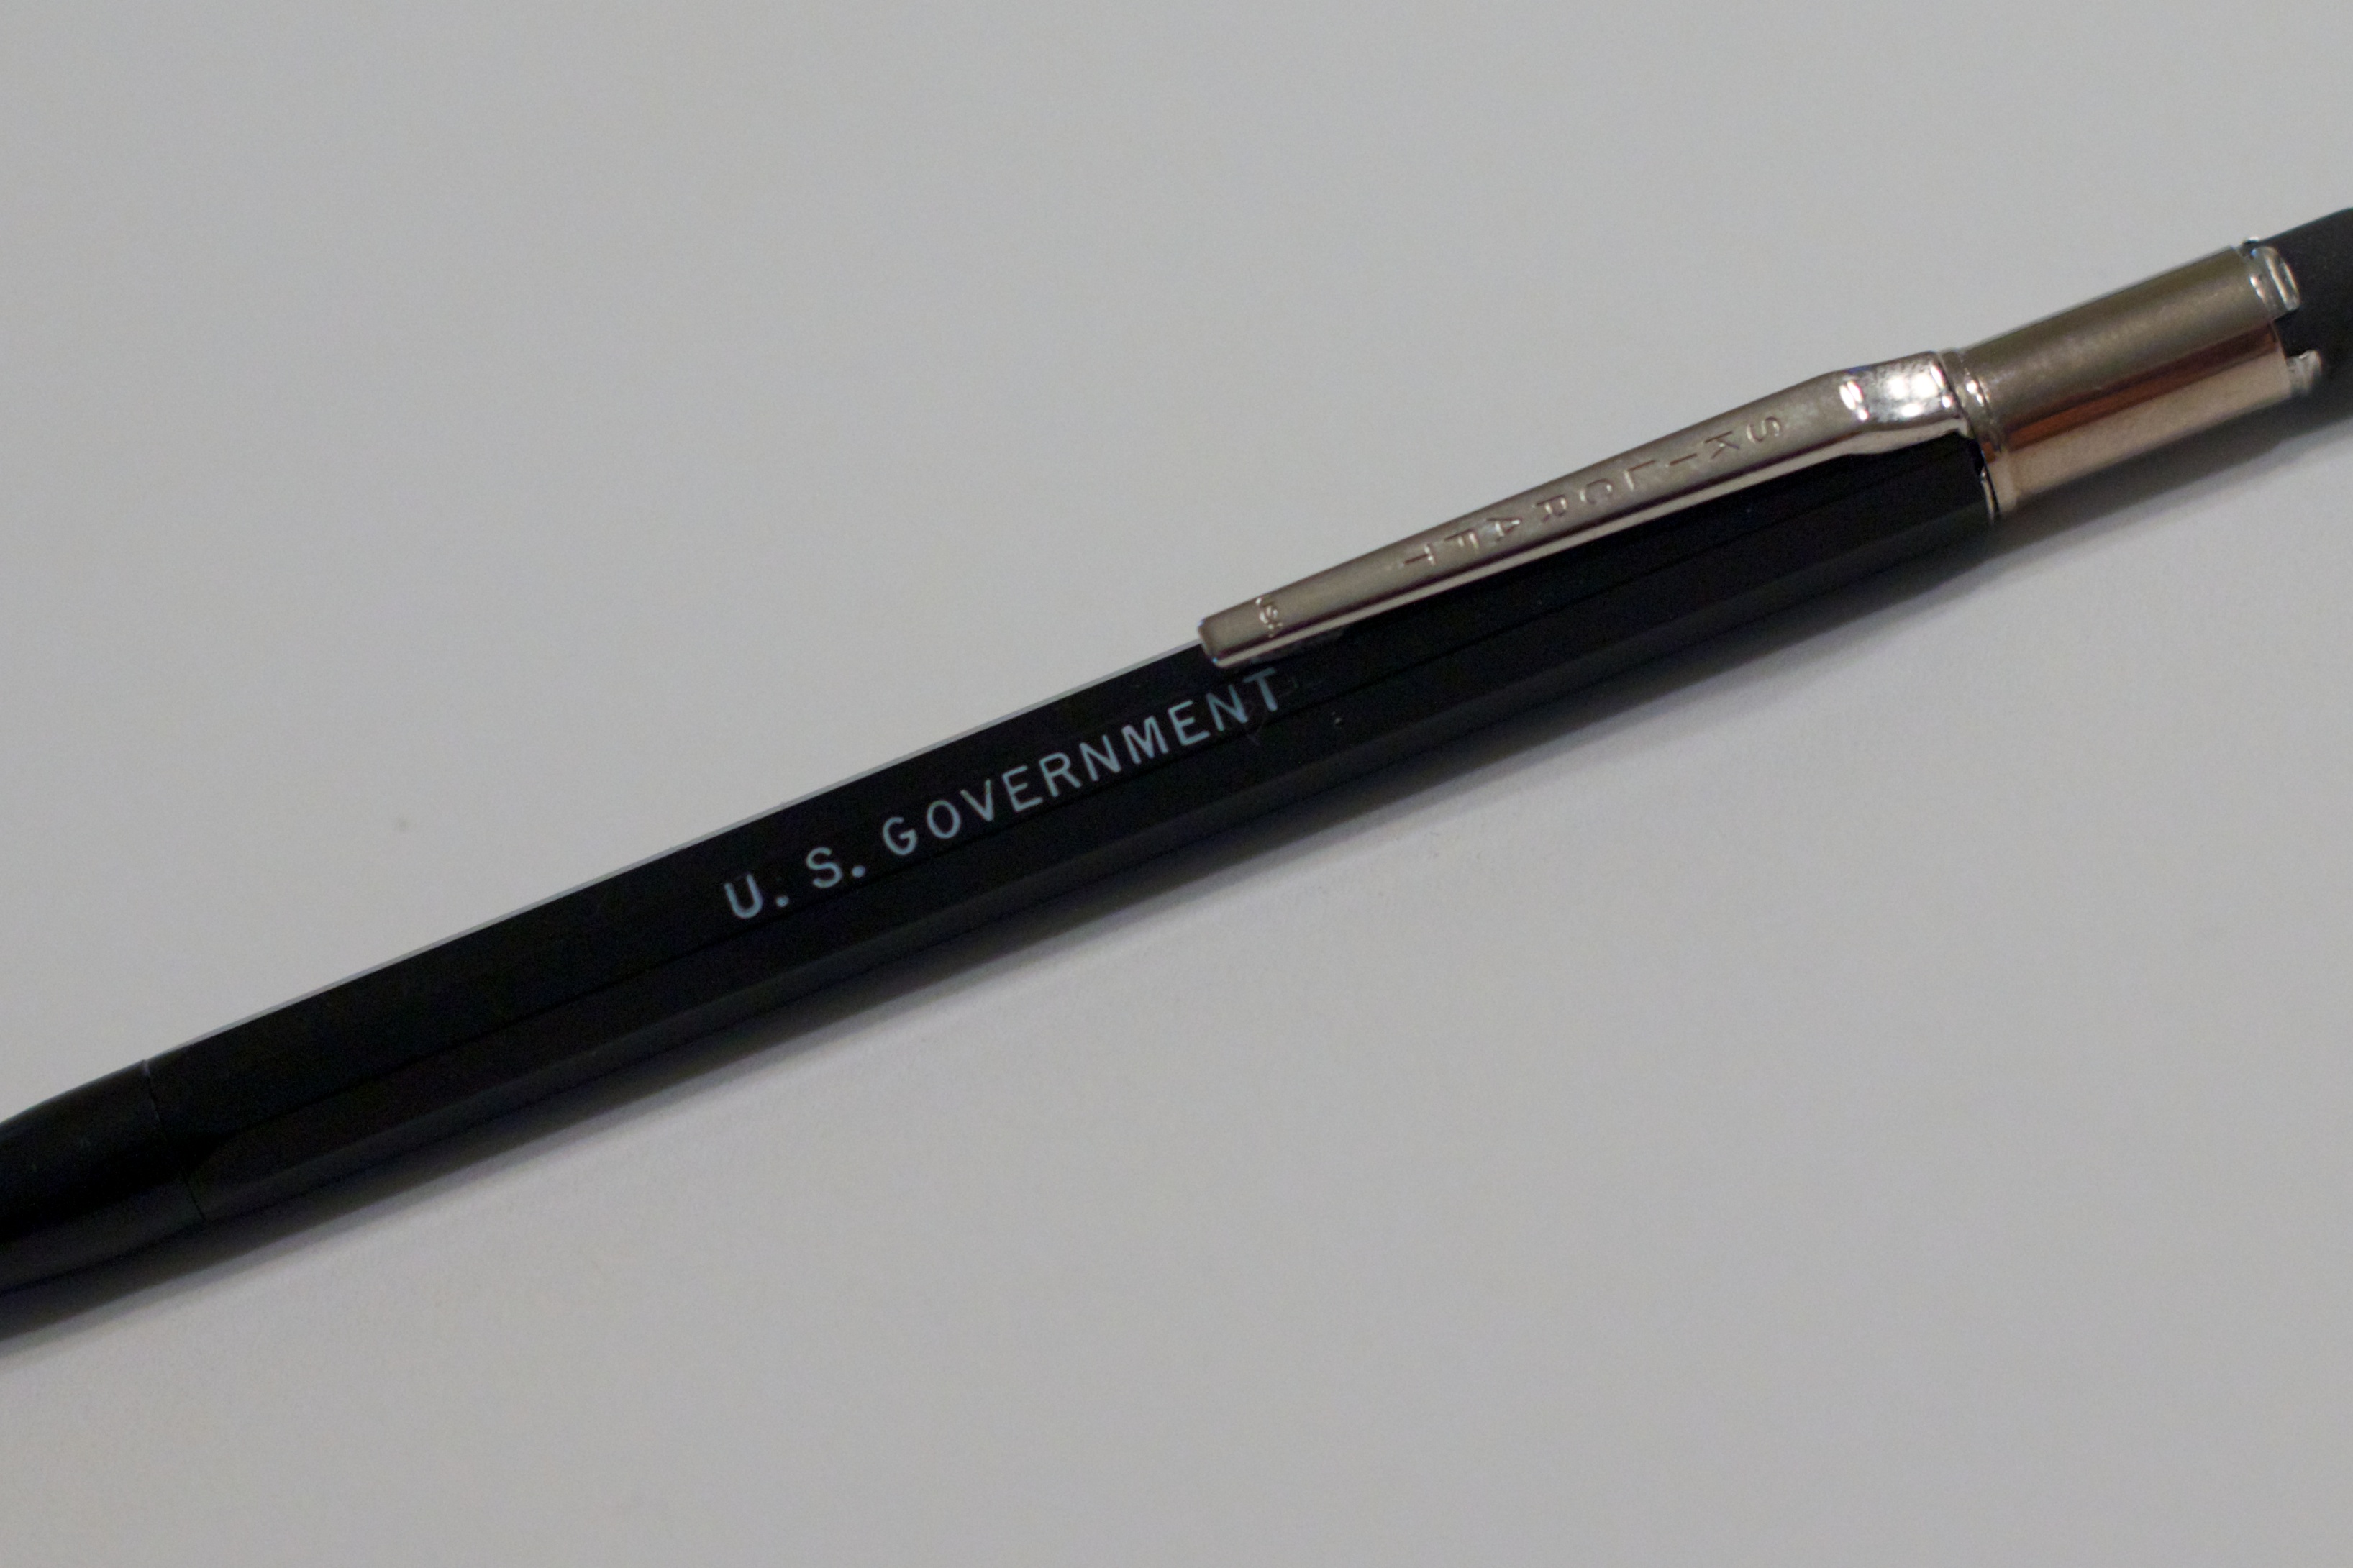
pen, odyssey, cosmetics, ball pen, cue stick